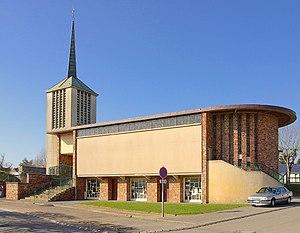
L'église de St Martin-de-Fontenay
Saint-Martin-de-Fontenay est une commune française, située dans le département du Calvados en région Normandie, peuplée de 2 560 habitants.